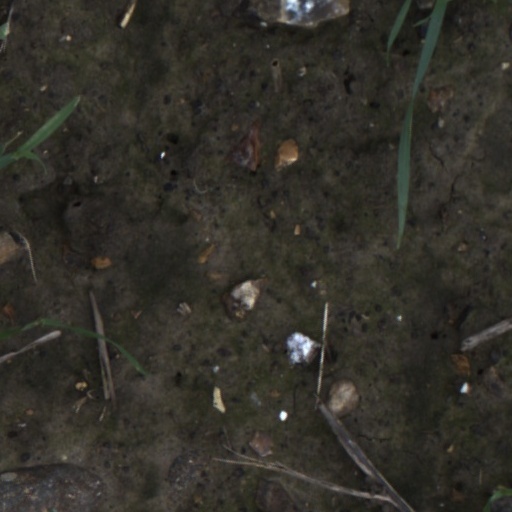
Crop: wheat